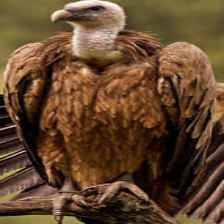
Species: INDIAN VULTURE
Scientific name: GYPS INDICUS
ImageNet parent category: vulture